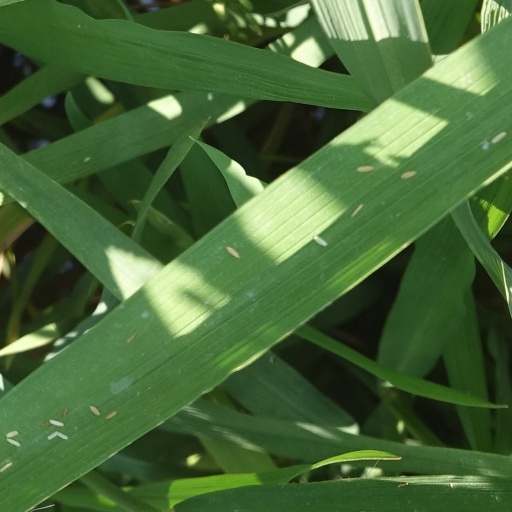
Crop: rice